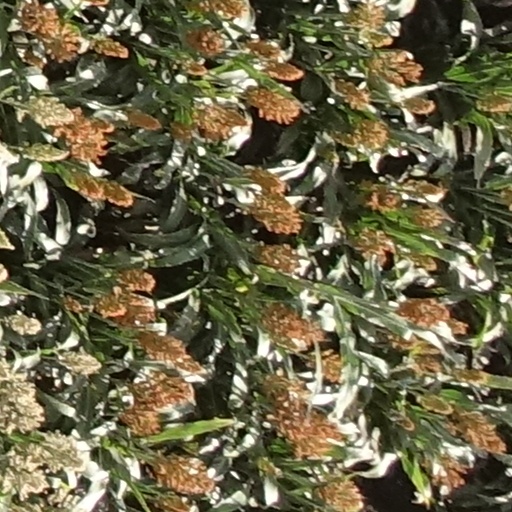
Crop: sorghum